Heinkel He 177 Greif

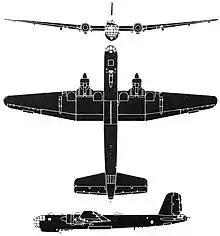
Heinkel He 177 3-view

During development, the anticipated weight of the He 177 increased so much that a main undercarriage design sufficient to handle the loaded weight, was difficult to achieve. The engine nacelles and wings had little room for the main undercarriage members, which needed to be longer than usual, for ground clearance for the large diameter four-blade counter-rotating propellers. After several extremely complex arrangements had been considered during initial design, a novel system was adopted. Instead of a wheel leg under each engine nacelle, two-wheel legs were attached to the main spar at each nacelle, the outboard legs retracting upward and outward into shallow wing wells and the inboard legs swinging upward and inward into similar wells in the wing roots, with all units enclosed by flush fitting wheel and strut doors, which almost met under each engine nacelle when fully extended. During the retraction cycle, the forward-oriented lever-action lower gear strut sections (onto which the wheels were mounted on their axles), pivoted backwards to a 90° angle from 120° when fully extended. This was in order to position the wheels to fit into the wheel wells during the sideways folding action. A conventional rearwards-retracting single-leg twin wheel arrangement for each main gear, a design heavily influenced by the He 219's similar main gear components, was used on the two prototypes built (one during the war, one post-war) of the He 274 in France. Drawings were made for a tricycle gear arrangement for the four-BMW 801E radial-engine powered "Amerikabomber" entry version of the proposed He 277 by February 1943, which was also depicted with single main gear struts with twin wheels. For the He 177A's own landing gear maintenance needs, some two hours were required just to change a main gear tire, using special Heinkel-designed capacity main gear jacks and blocks.